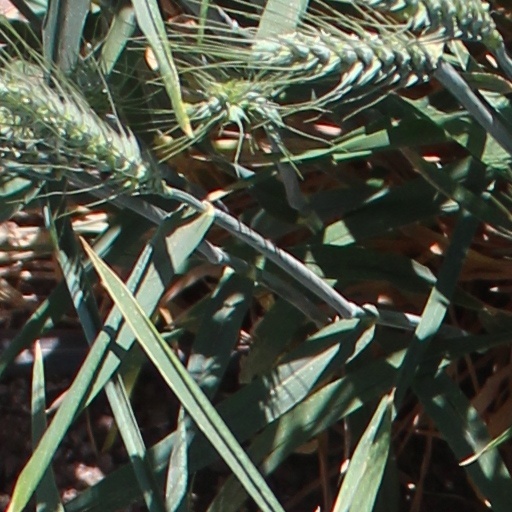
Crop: wheat